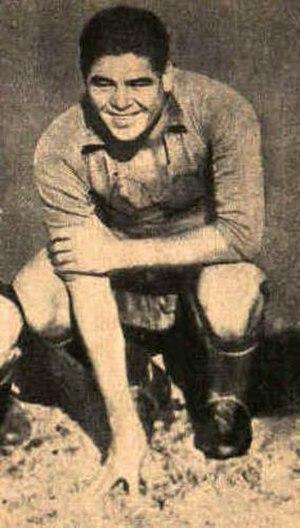
Roberto Eugenio Cerro dit Roberto Cherro, né le 23 février 1907 à Barracas et mort le 11 octobre 1965 à Buenos Aires, est un footballeur argentin des années 1920 et 1930.